Boiled egg

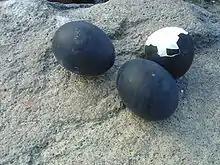
"Kuro-tamago", a variety of hard-boiled egg local to Ōwakudani in Kanagawa Prefecture, Japan. The eggs are boiled in the mineral-rich water of the valley's hot springs, resulting in the shells turning a characteristic black colour.

The process of cooking an egg causes the proteins within the yolk and albumin to denature and solidify, resulting in a solid egg white and yolk. Coagulation (denaturing) of egg white proteins begins in the temperature range, and egg yolks thicken at the slightly higher temperature of , solidifying at . As such, the yolk of an egg will never solidify before the white, though in a boiled egg heat will take longer to reach the yolk through the albumin (compared to a fried egg), making this doubly true. The process may be reversed through breaking the connections between the proteins, which has been demonstrated through the application of either sodium borohydride or vitamin C.